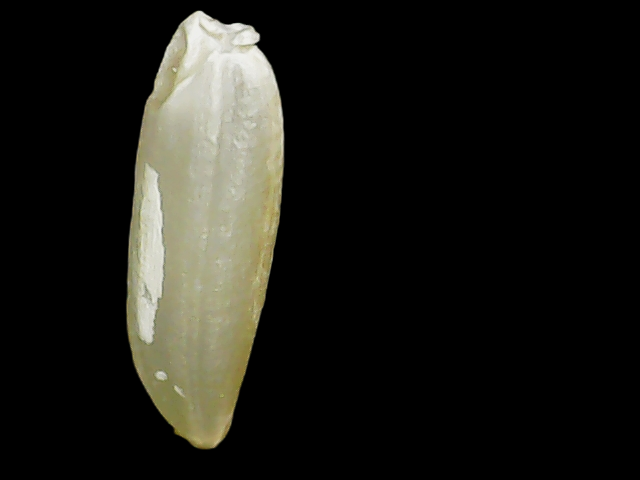
Rice variety: Binadhan12